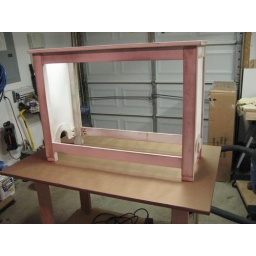
All done! I wrapped my assembly/outfeed table in brown paper for primer and paint.